Lydia Konstantinova Komarova

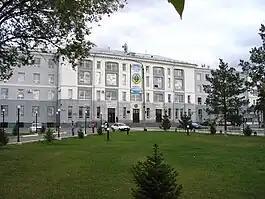
Karaganda Technical University

Komarova was the most prominent architect of the Russian-Soviet avant-garde in Western literature, recognized for her expressive drawings and mainly for her final year project (1929), a building for the headquarters of the Third International in Moscow, which had a Widespread. in local and international architecture magazines. In this proposal she exposes her confidence in technology, her interest in then unconventional structures and her projectual audacity.